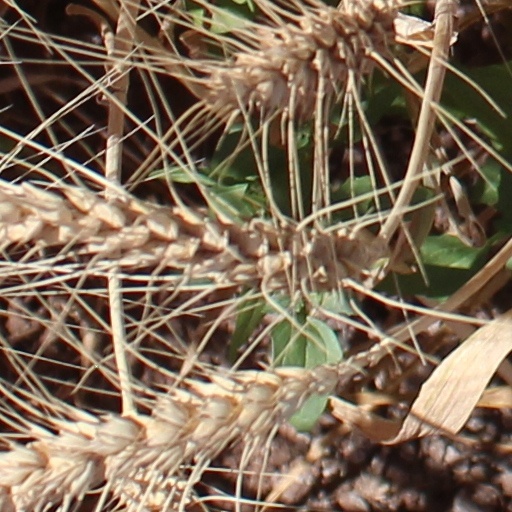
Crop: wheat